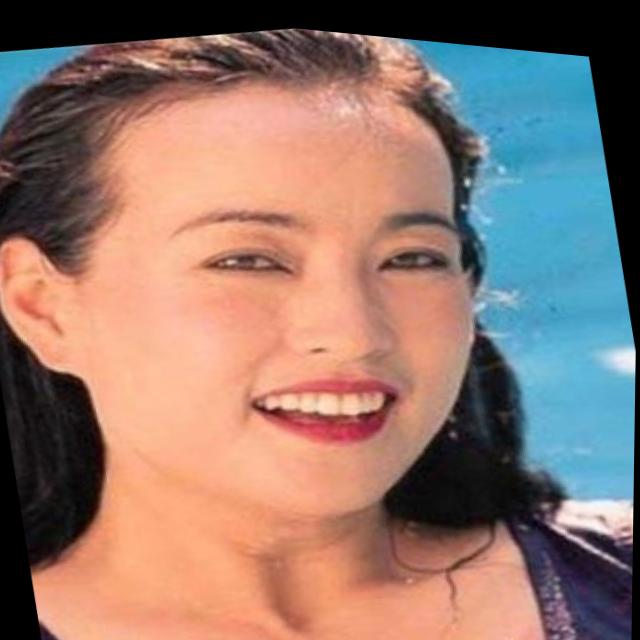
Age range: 21-44